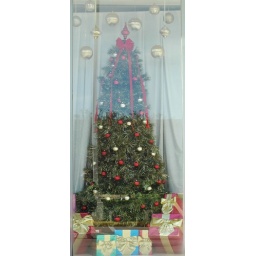
Christmas tree in a store window